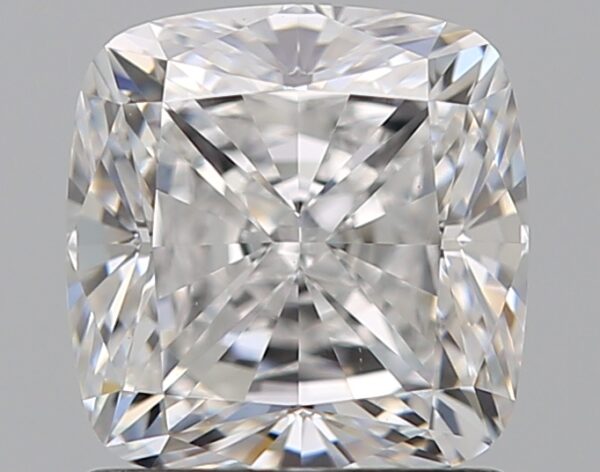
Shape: cushion
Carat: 1.3
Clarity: VS1
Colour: D
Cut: EX
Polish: EX
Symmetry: EX
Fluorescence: ST
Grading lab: GIA
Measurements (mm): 6.14 x 5.91 x 4.11